Nugget Nell

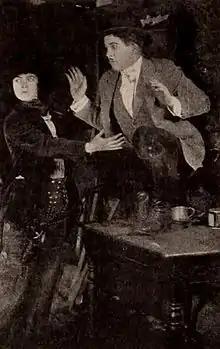
Still from a film magazine

Nugget Nell is a 1919 American comedy silent film directed by Elmer Clifton and written by John R. Cornish. The film stars Dorothy Gish, David Butler, Raymond Cannon, Regina Sarle, Jim Farley, and Bob Fleming. The film was released on July 27, 1919, by Paramount Pictures. It is not known whether the film currently survives.